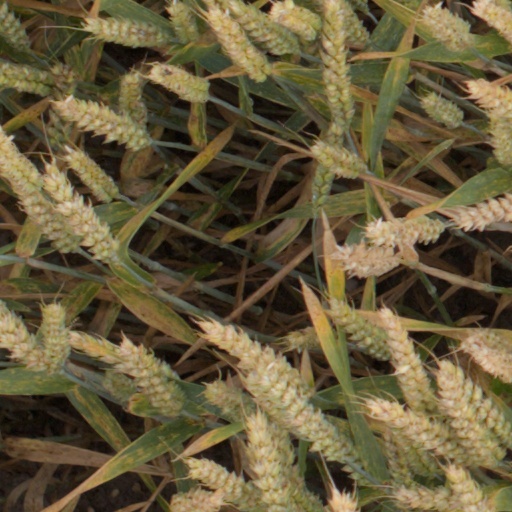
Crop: wheat